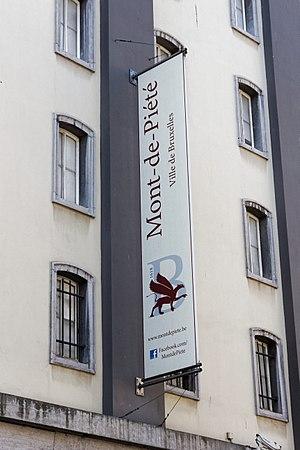
Mont-de-Piété, rue Saint-Ghislain 19-23, Bruxelles
Un mont-de-piété est un organisme de prêt sur gage, qui a pour mission de faciliter les prêts d'argent, notamment en faveur des plus démunis.